Raffaele Aversa

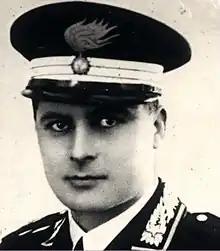

Raffaele Aversa (2 September 1906 – 24 March 1944) was an Italian soldier and Resistance member, most notable for having carried out the arrest of Benito Mussolini after his dismissal as Prime Minister of Italy on 25 July 1943.